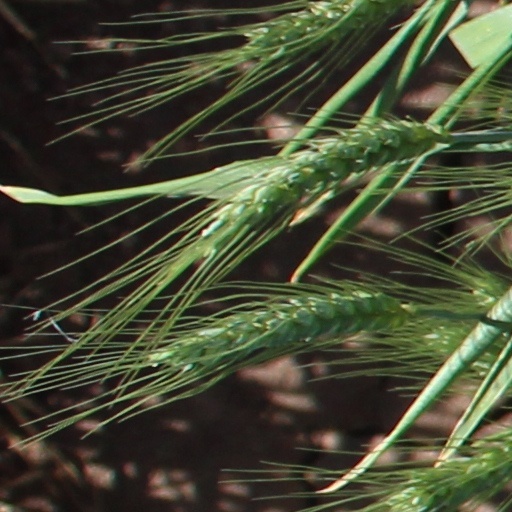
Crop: wheat